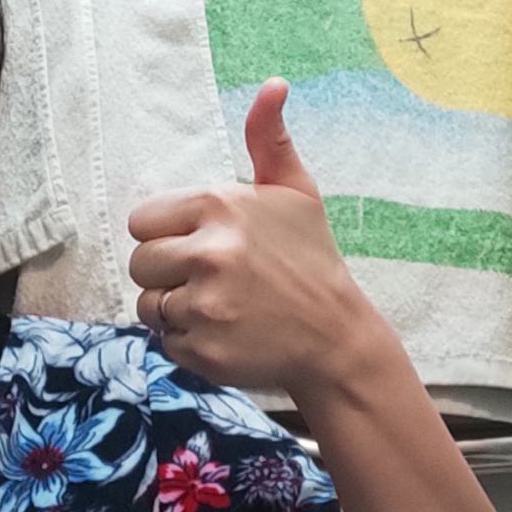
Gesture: like